Blue Creek, Toledo

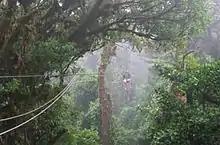
A canopy tour, spanning up to 1100 ft, overlooking the prestine

The Blue Creek 200-acre rainforest preserve is a 15-minute hike along a trail leading to the IZE Research Centre and a deep pool of clear water suited for swimming (the parking lot and trail is on the right just before the village bridge). The jungle sports bromeliads, orchids, cohune palms, and heliconias, and many medicinal plants, is a birdwatcher's spot with hundreds of species of birds; roaring howler monkeys can be heard nearby.